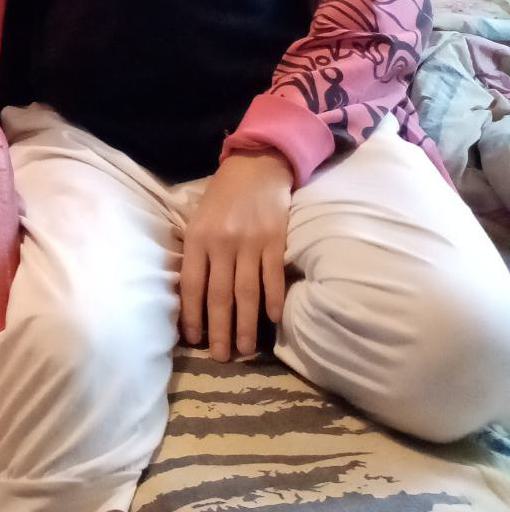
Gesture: no_gesture